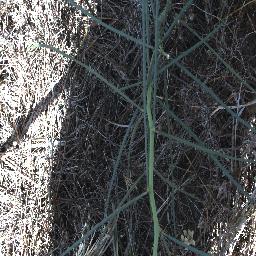
Label: parkinsonia